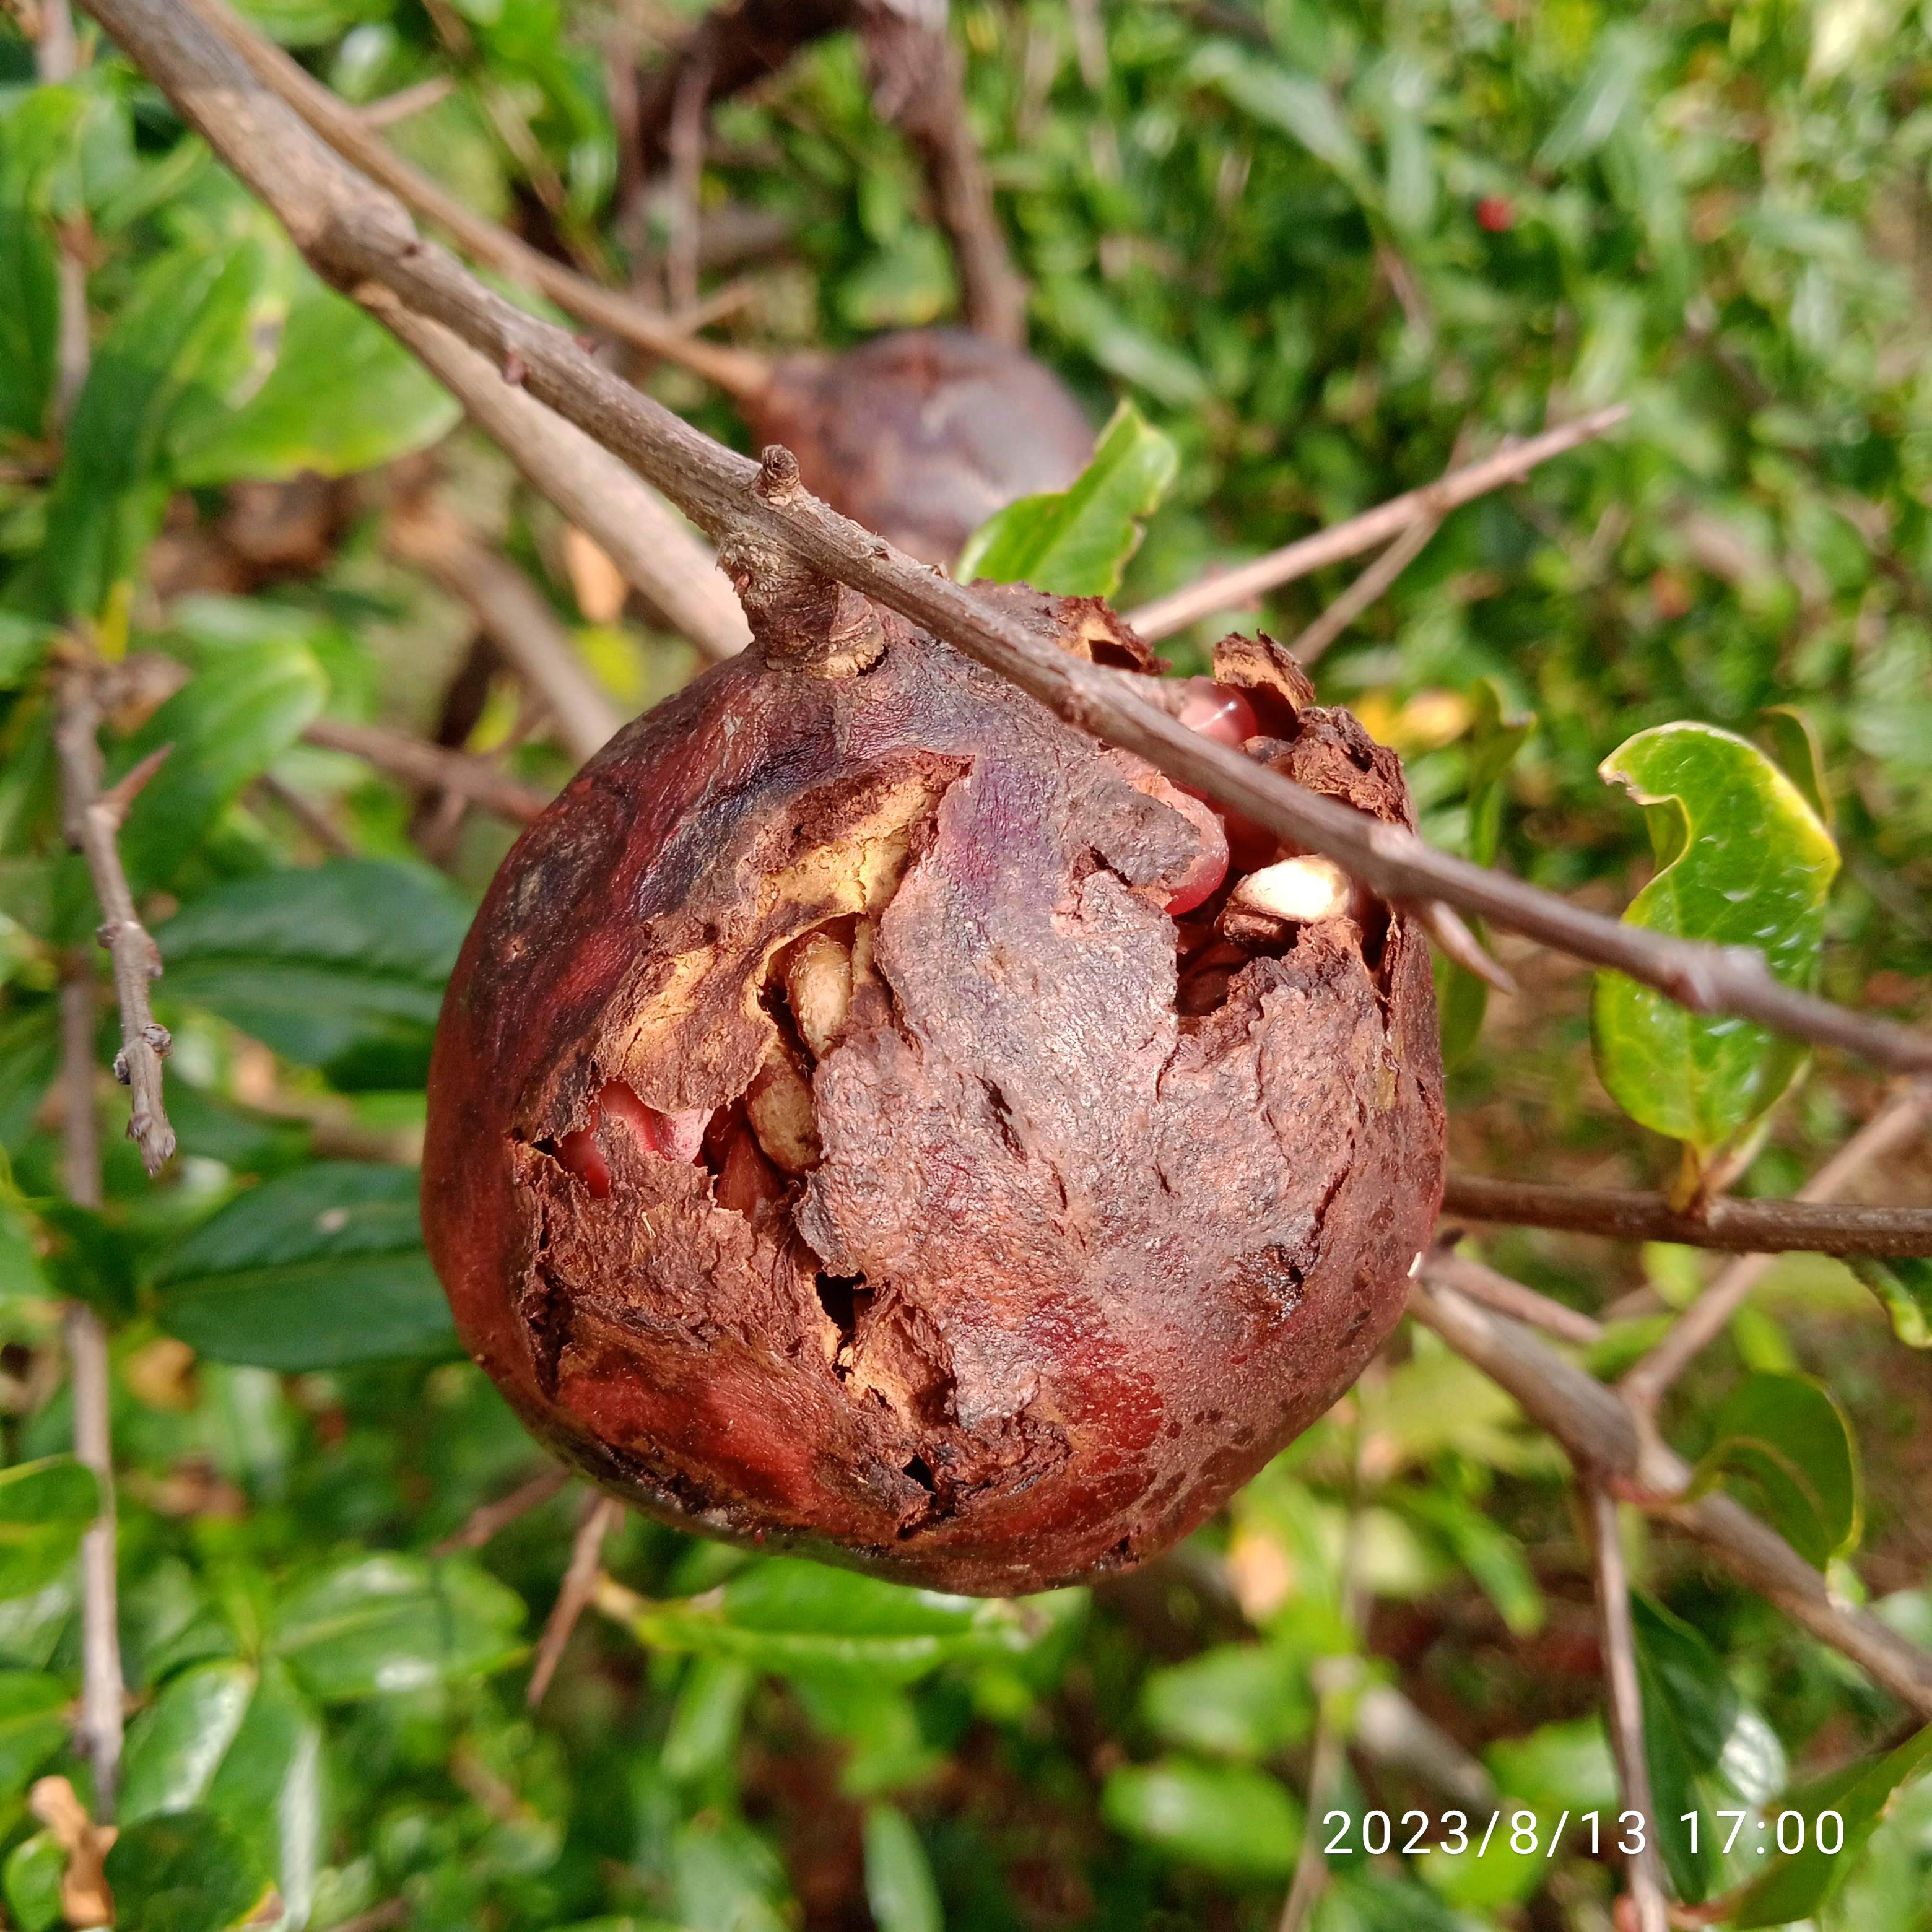
Label: Bacterial_Blight